Petone Workshops

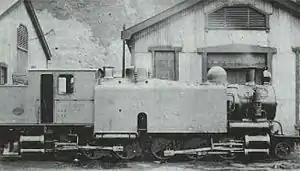
New locomotive E66 at Petone Workshops in February 1906.

The first railway workshops in the Wellington region were near Wellington's first railway station at Pipitea Point. These workshops started out as a set of storage sheds for rolling stock when the first section of the Wairarapa Line was being constructed from 1872 to 1874. Later a repair and erecting shop was built at the site at the behest of Messrs Brogden and Sons, who arranged for the workshops to be fitted out with equipment imported from England. The building was long by wide, with a seaward side lean-to long and wide. A single road entered the building, in which facilities were provided for blacksmiths with four forges, woodworking and carpentry, and a machine shop. A stationary steam engine was used to power the machinery using a system of shafts and belts. A 10-ton overhead crane straddled the track.